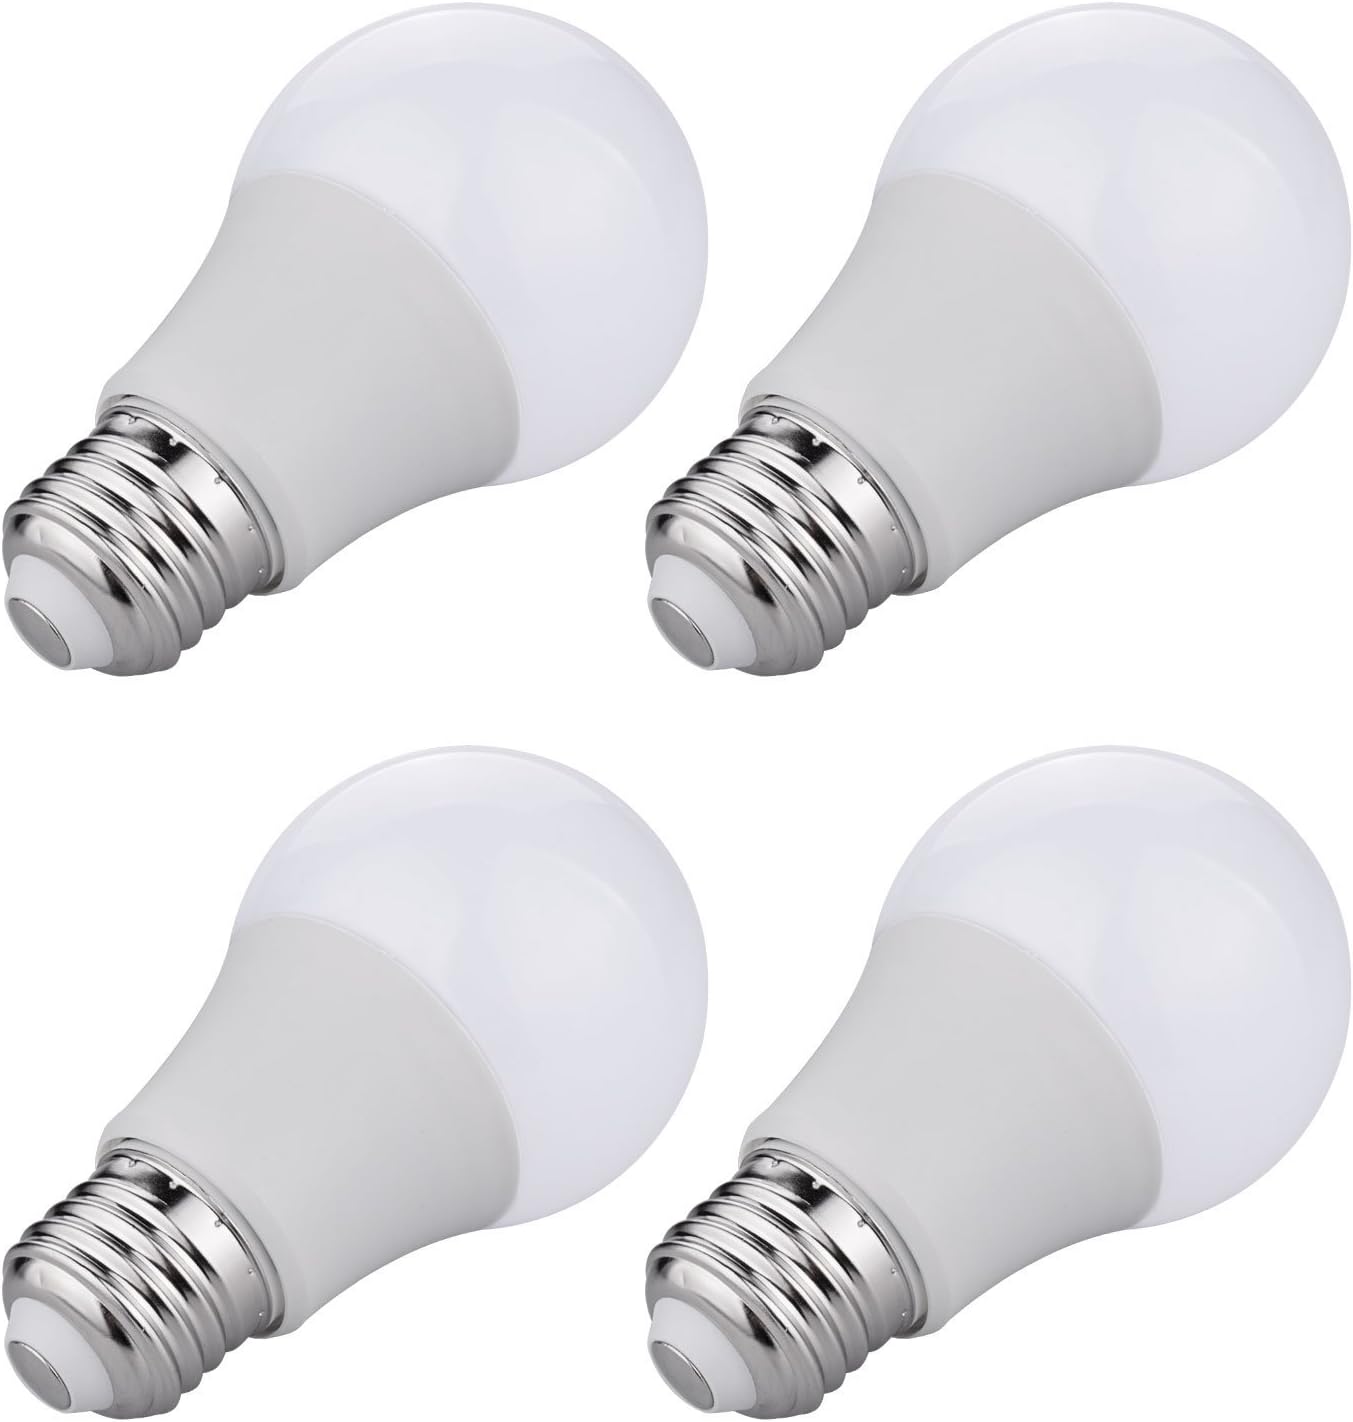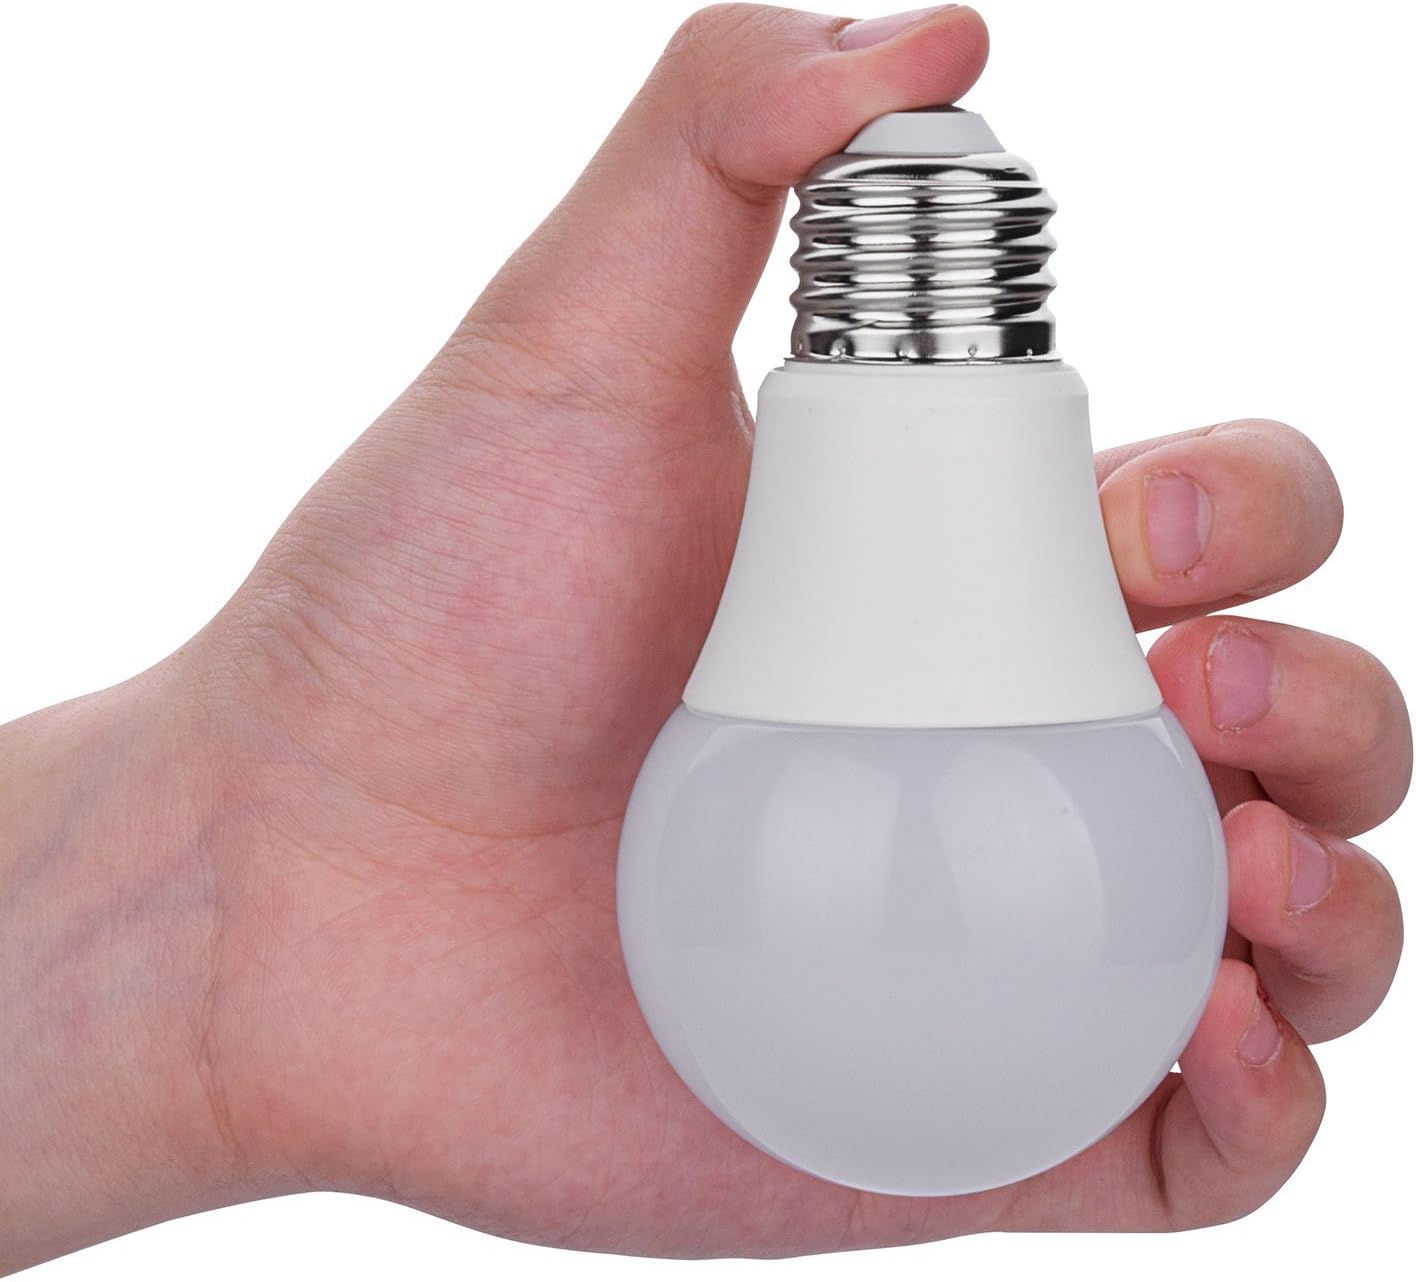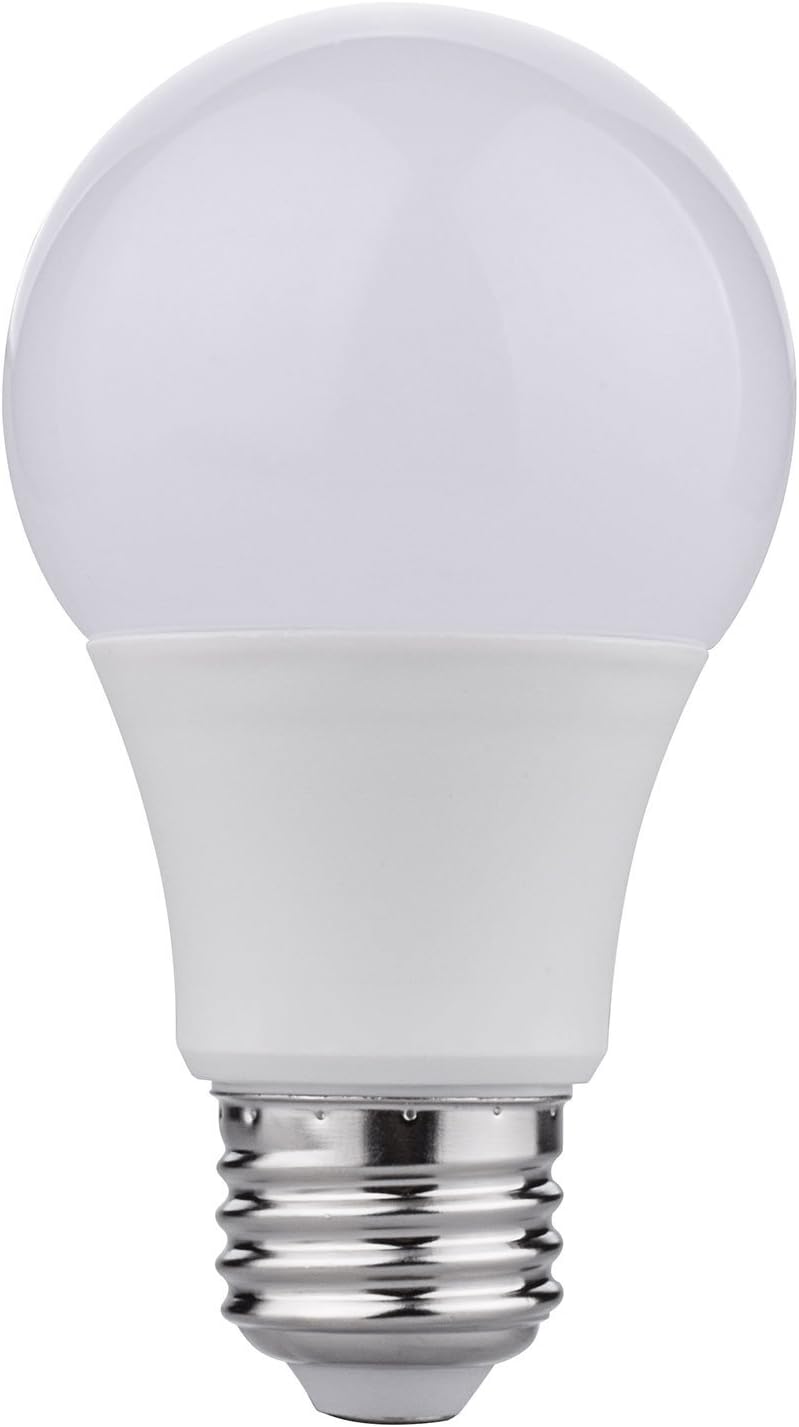
KOOTION 9W LED Light Bulbs Equivalent to Traditional 60W Bulb, E26 Light Bulbs, A19 LED Bulb, 270 Degree Beam Angle, 5000K Day Light, 4 Pack
Category: Tools & Home Improvement
KOOTION only provide customers with high-quality products at Amazon. If the products have any quality problems, we can give you a replacement or refund. Sleek design and energy efficiency make the perfect replacement of your standard incandescent 60W light bulb. Lifespan is over 30000 hrs. Save effort and maintenance costs on changing bulbs frequently, safe for your home and the environment. KOOTION LED Lights are the Best Choice for Your Home! Warmlight (2700K): Use this soft light for everyday lighting, such as reading or putting on makeup. You can install it in the bedroom and study. Daylight (5000K): Ideal for use in kitchens and living room, when you need to concentrate on one thing, such as cleaning, prepping a meal or family party, it is best choice for you. Feature: Power: 9W Size: 60*106 Voltage: 85-265V Luminous flux: 95LM/W Color temperature: 5000K Irritation angle: 270° Service life: 30000H
Features: Optimum efficiency- Great light output - Sleek design and energy efficiency make the perfect replacement of your standard incandescent 60W light bulb. They can save you 85% on your energy bill. | Incredible lifetime- Lifespan is over 30000 hrs. Our LED bulbs last extremely long, Maintenance costs on changing bulbs frequently, saving you a lot of money and trouble. | Easy installation- Standard A19 shape with medium screw base (E26). Simply screw the LED bulb into the socket and flip the switch! Warm prompt: Please remember cut off the power before installing led bulbs. | Soft light- Soft light does not glare, offers comfortable light for your eyes, ideal for household use in table lamps, floor lamps, open pendant fixtures and ceiling fixtures. | Hassle-free warranty- our products are good quality and we promise we have 1 year warranty, if our products have any question within one year, please feel free to contact with us. KOOTION led lights are the best choice for your home!